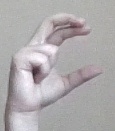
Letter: thal